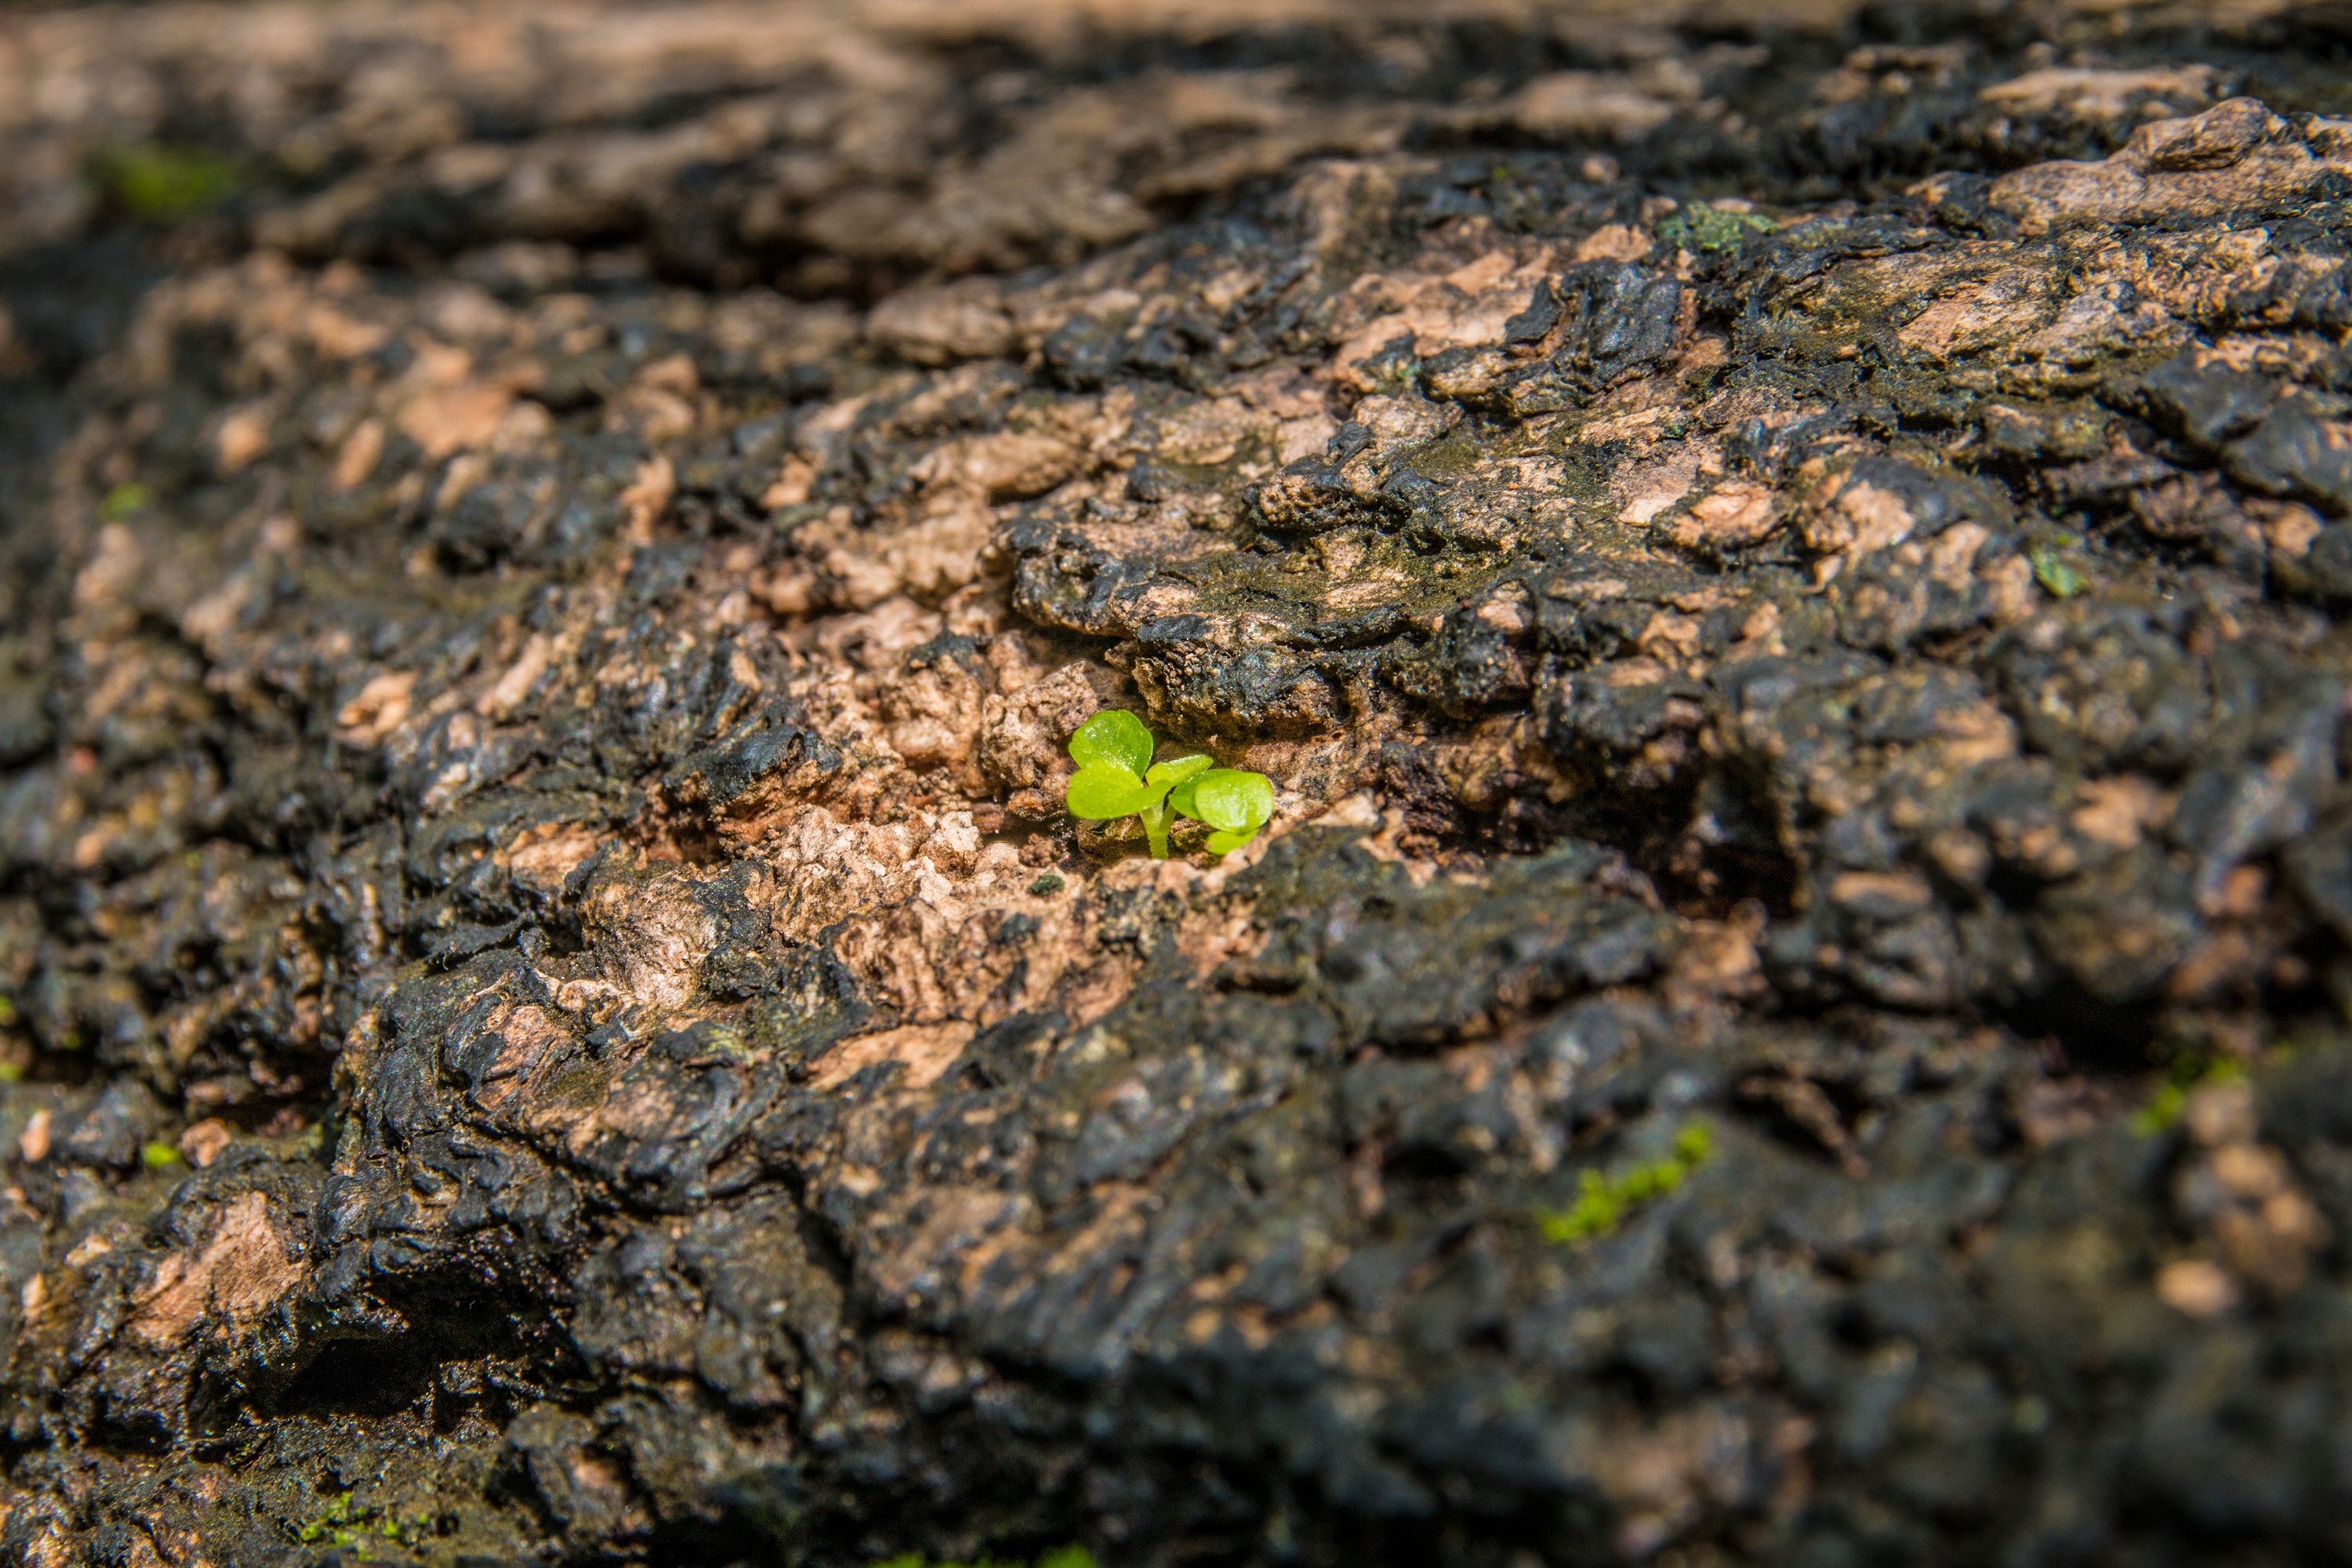
tree, nature, plant, leaf, flower, bark, wildlife, green, produce, macro, soil, flora, fauna, close up, macro photography